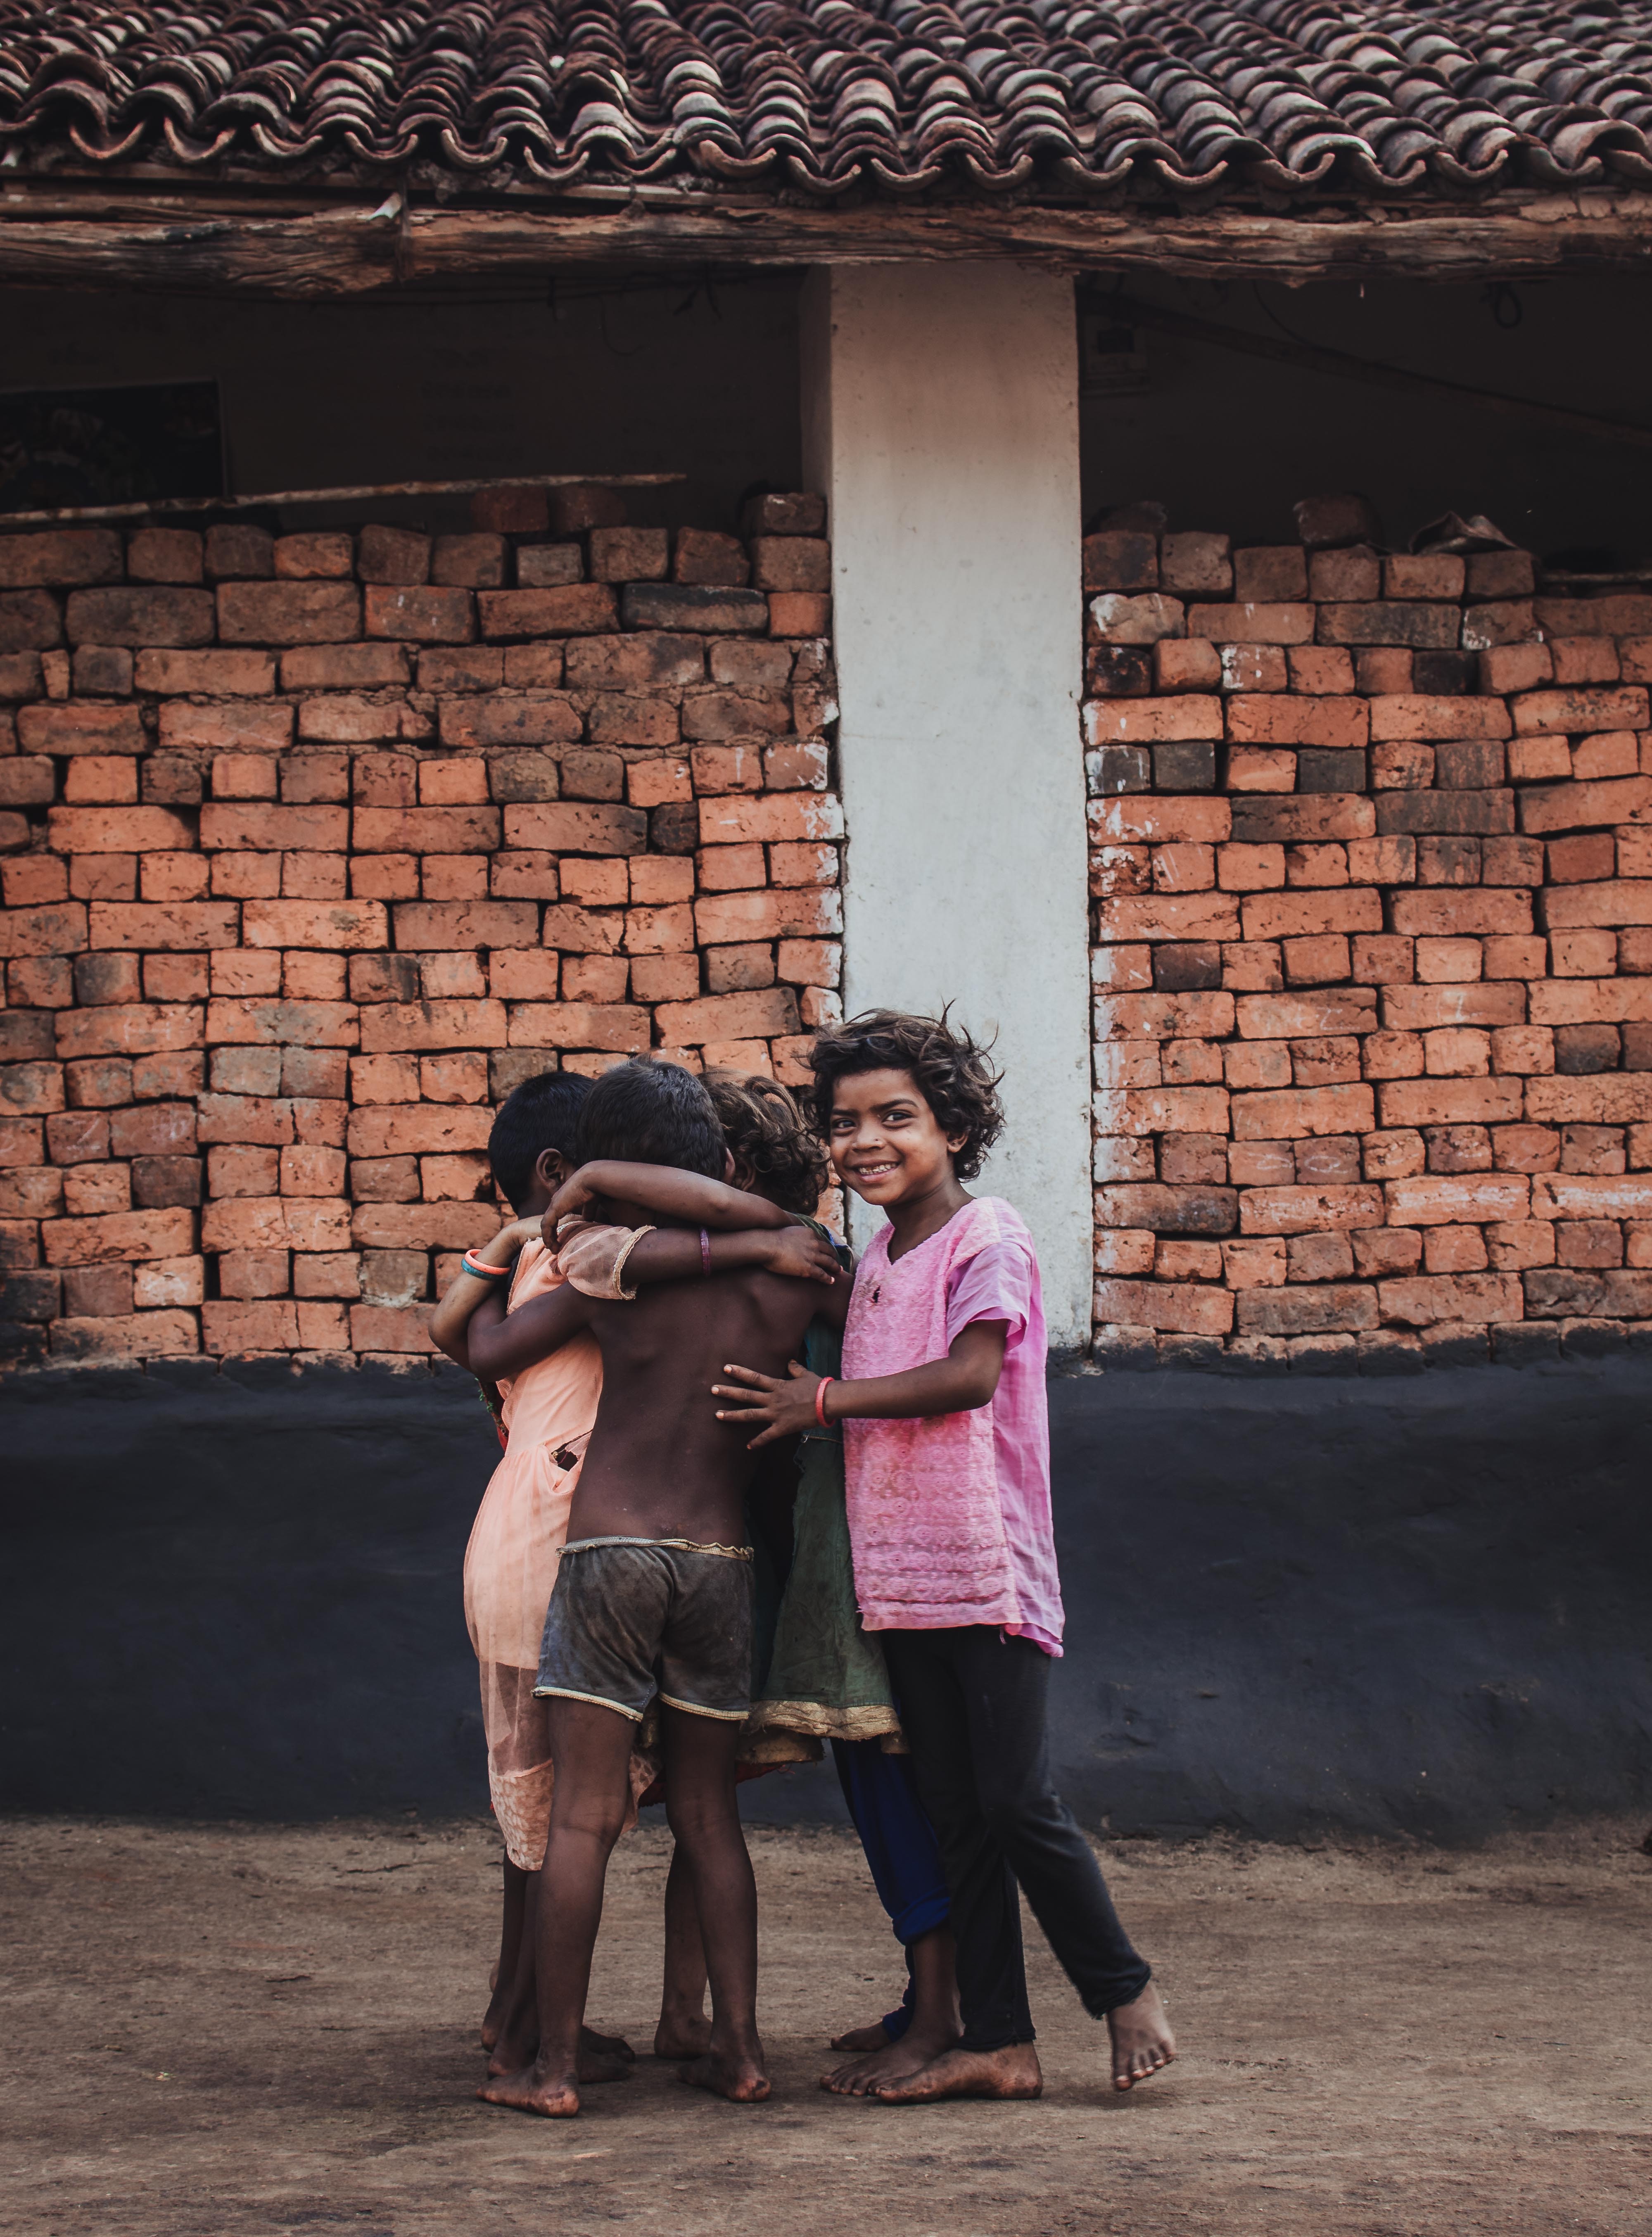
photograph, interaction, human, photography, fun, child, sitting, smile